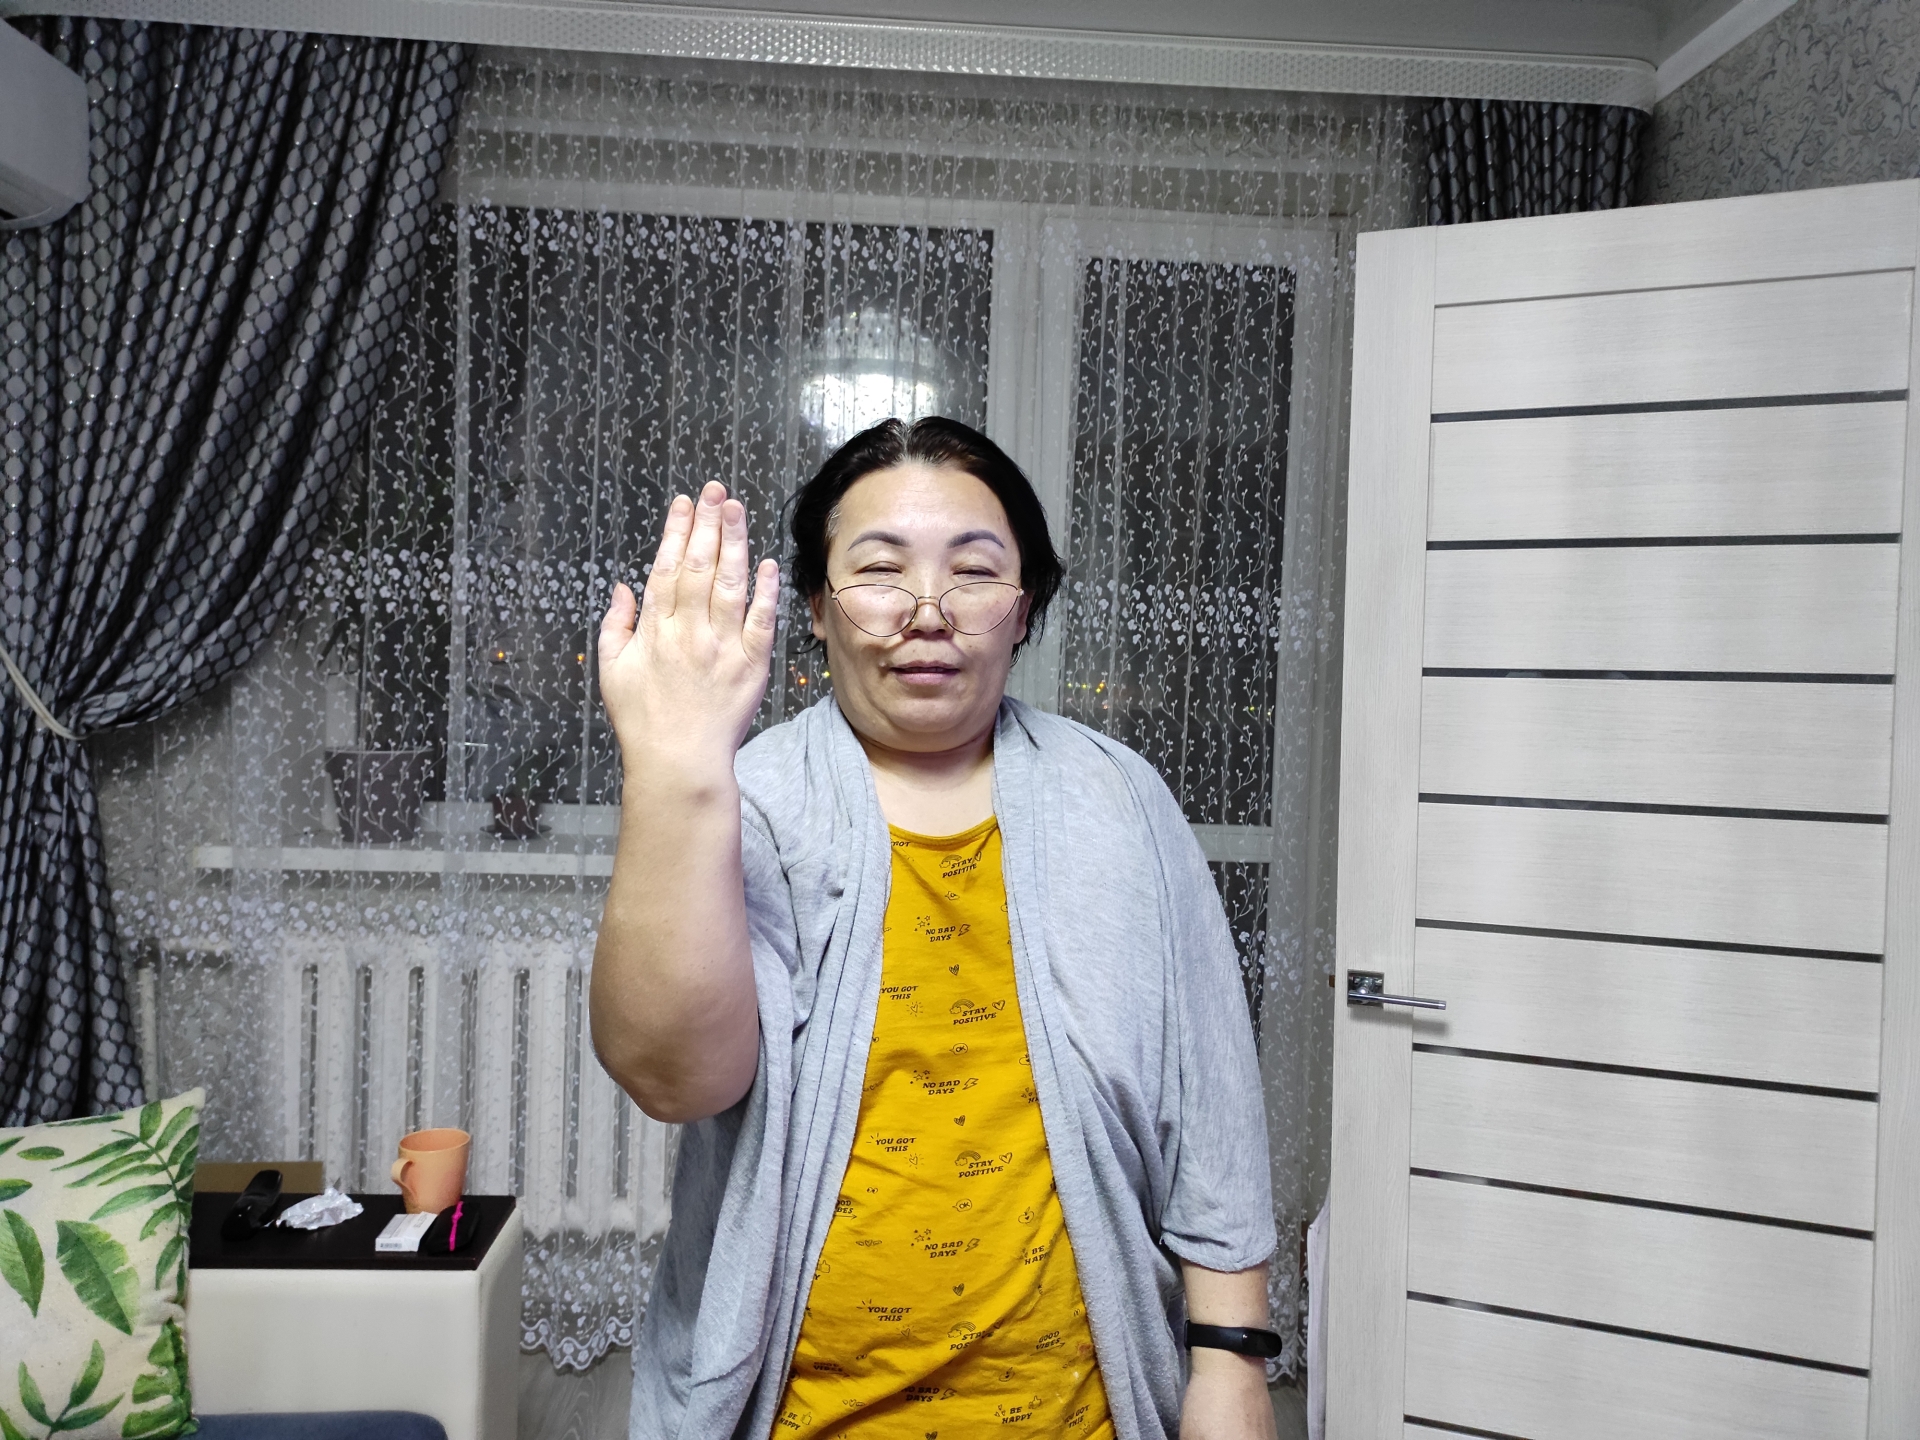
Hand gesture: stop_inverted